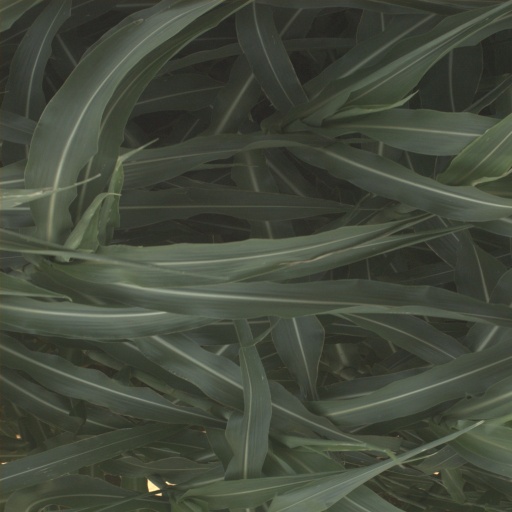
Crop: sorghum